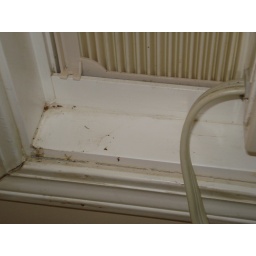
window in master bed after it was cleaned, needs paint